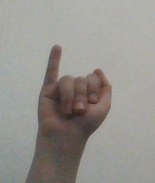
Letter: meem